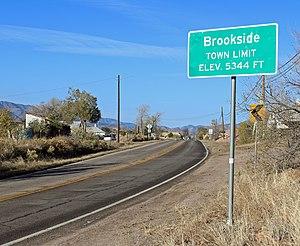
Brookside est une ville américaine située dans le comté de Fremont dans le Colorado.